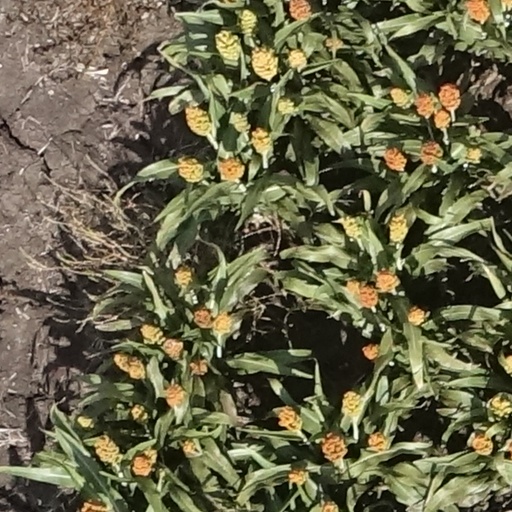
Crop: sorghum